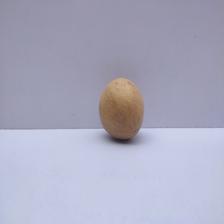
Size: Medium